Affton High School

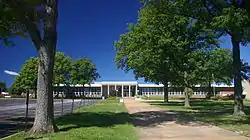
Front of the Affton High School

Affton High School is a public comprehensive high school in Affton, St. Louis County, Missouri that is part of the Affton School District.